Economy of England

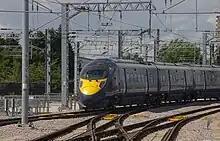
Train departing from London St Pancras. The station was constructed by the Midland Railway (MR) and is one of London's main domestic and international transport hubs providing both commuter rail and high-speed rail services across England.

The aerospace industry of the UK is the second- or third-largest aerospace industry in the world, depending upon the method of measurement. The industry employs around 113,000 people directly and around 276,000 indirectly and has an annual turnover of around £20 billion. English companies with a major presence in the industry include BAE Systems and Rolls-Royce (the world's second-largest aircraft engine maker). European aerospace companies active in England and the UK include Airbus, whose commercial aircraft, space, helicopter and defence divisions employ over 13,500 people.